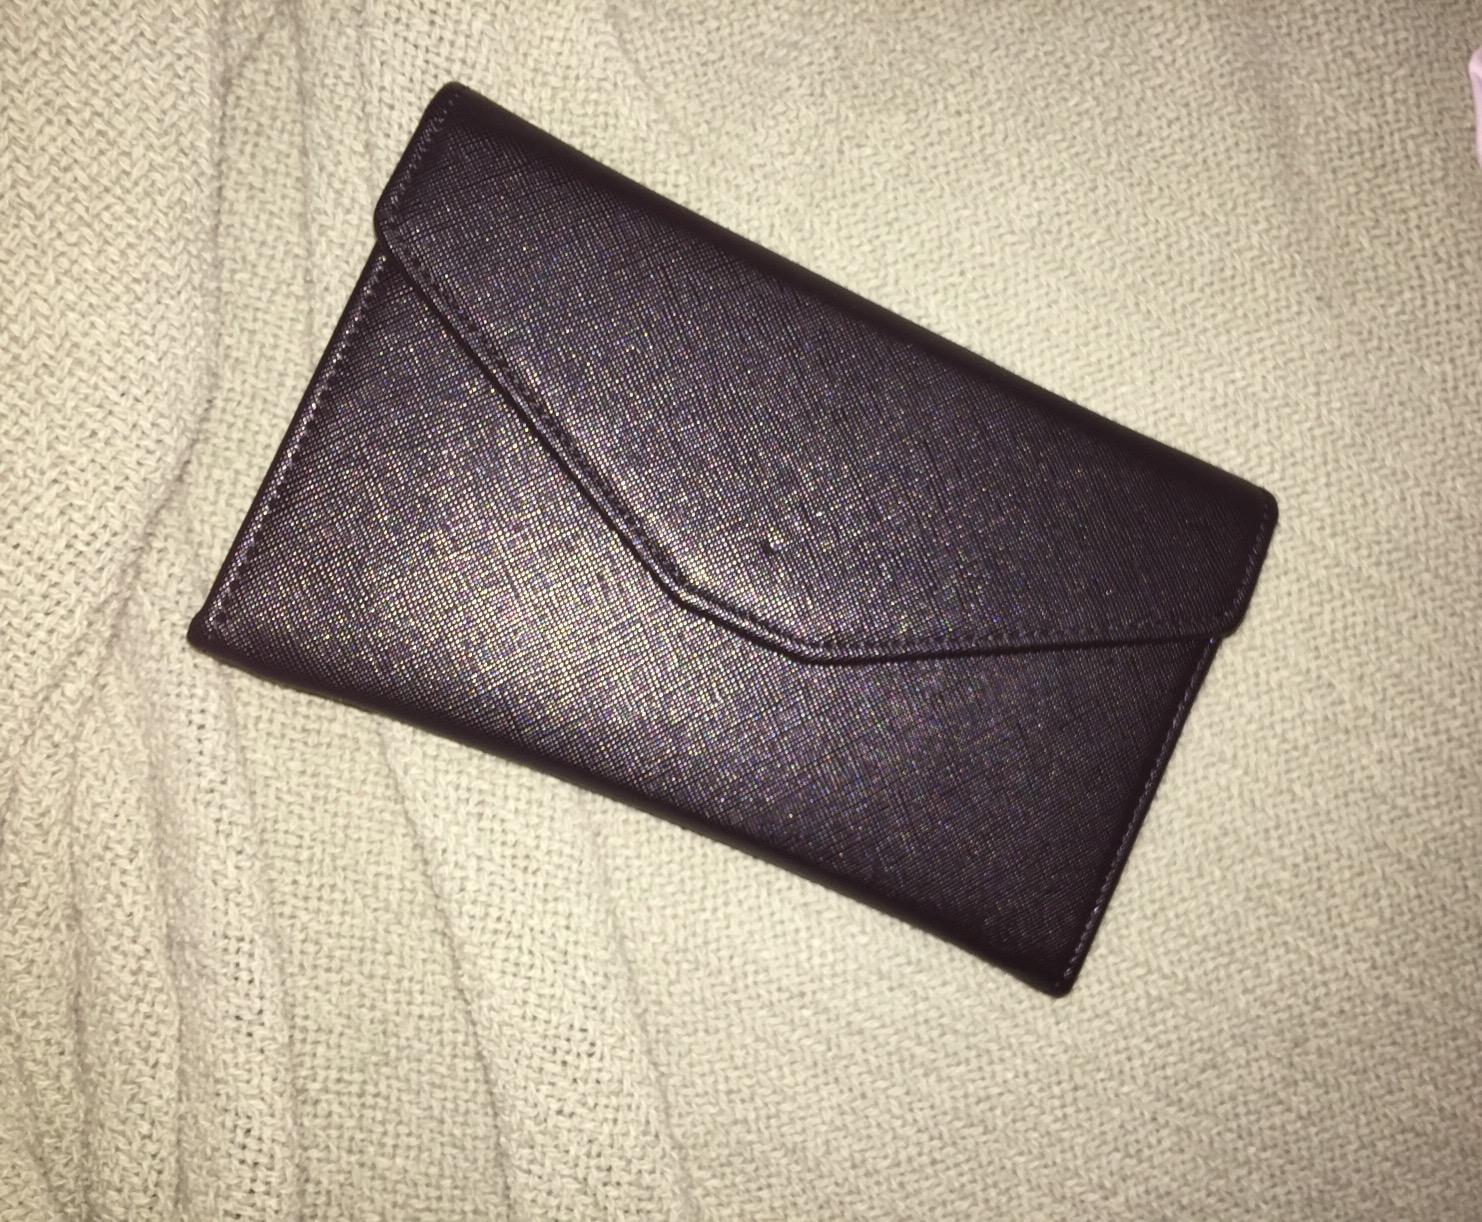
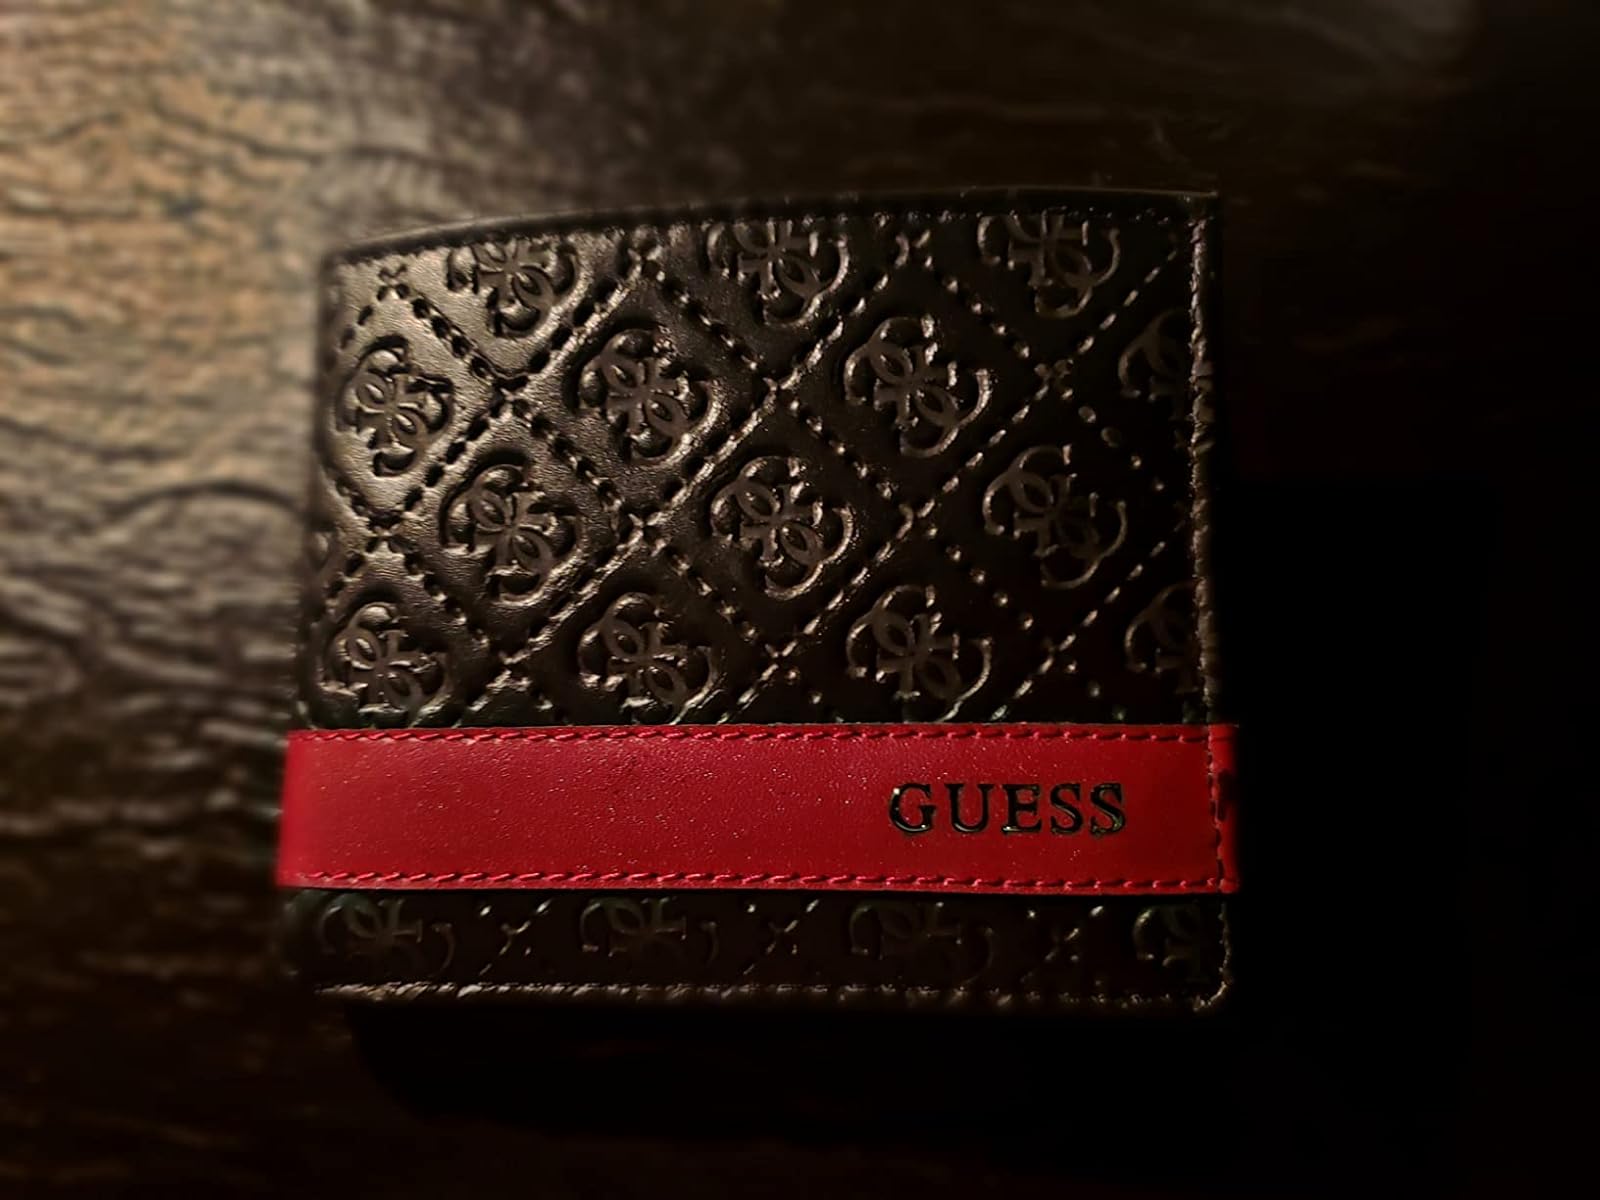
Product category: accessories_wallet
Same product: no